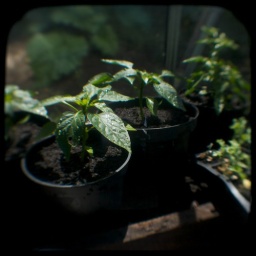
Pepper plants ready to go into a raised bed in the greenhouse.